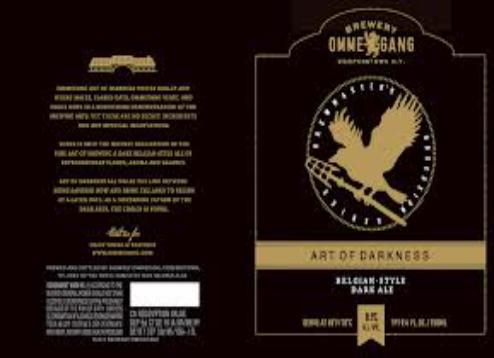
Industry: Food